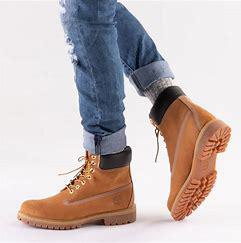
Brand: Timberland
Model: 6 Inch